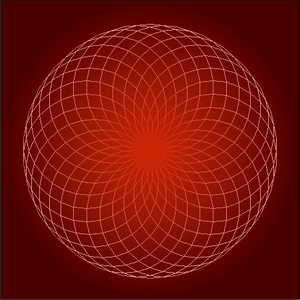
Logo est à la fois une philosophie de l'éducation et une famille de langages de programmation en constante évolution qui aident à la mettre en pratique.